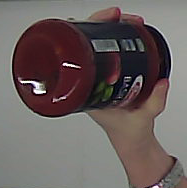
Product: barilla_pomodoro